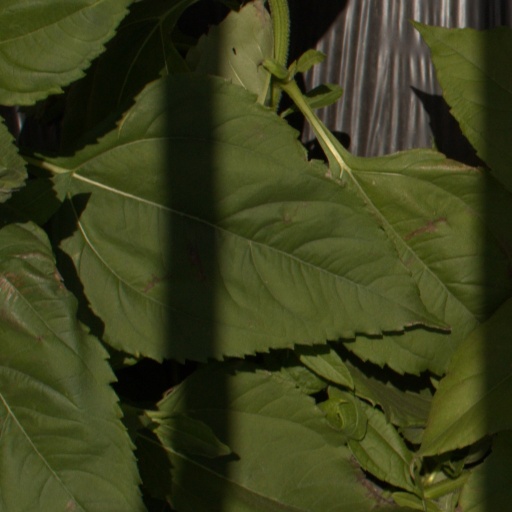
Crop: Jerusalem artichoke